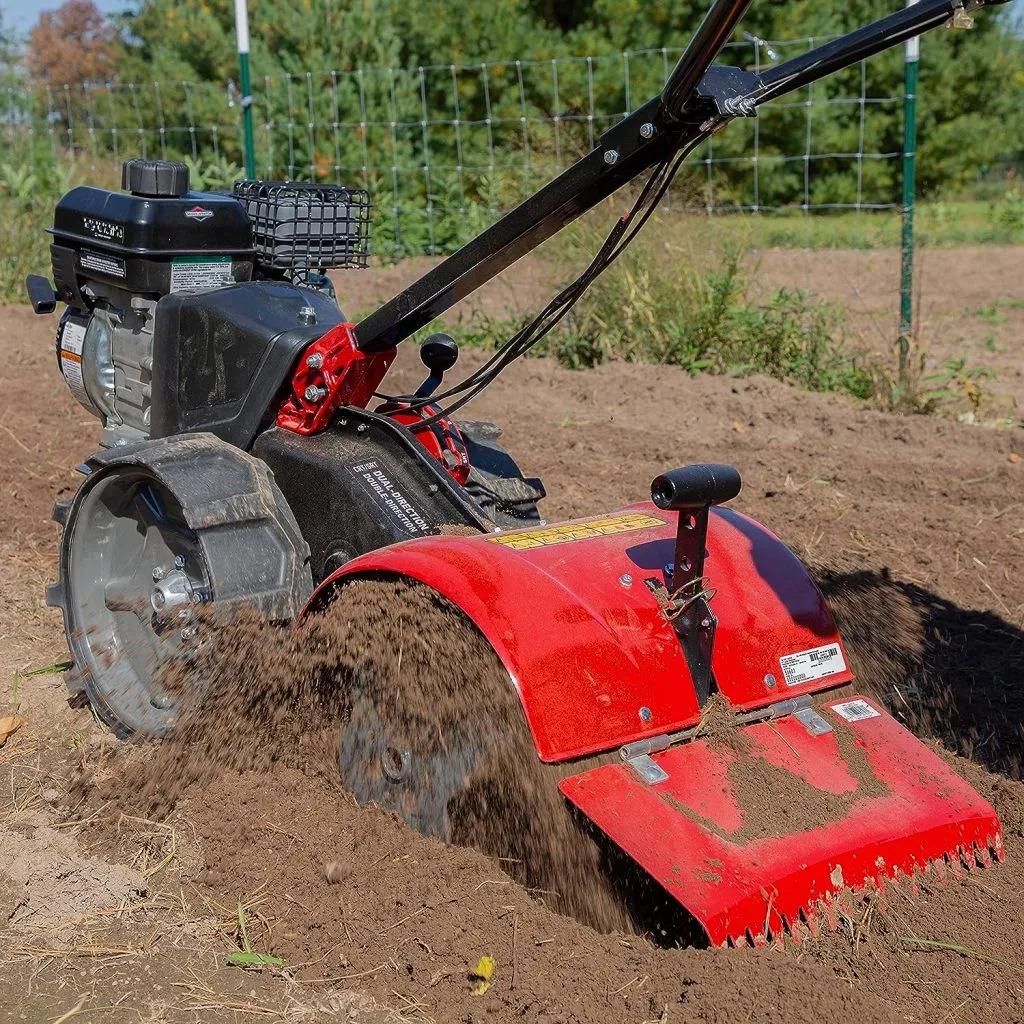
Mashine ya kulima inayotumika kuchimba udongo, mashine hii ina matawi na injini inayoiwezesha kufanya kazi kwa haraka na kwa ufanisi. Matumizi ya vifaa hivi vya kisasa huongeza ufanisi katika kilimo pamoja na kuongeza uzalishaji wa mazao.